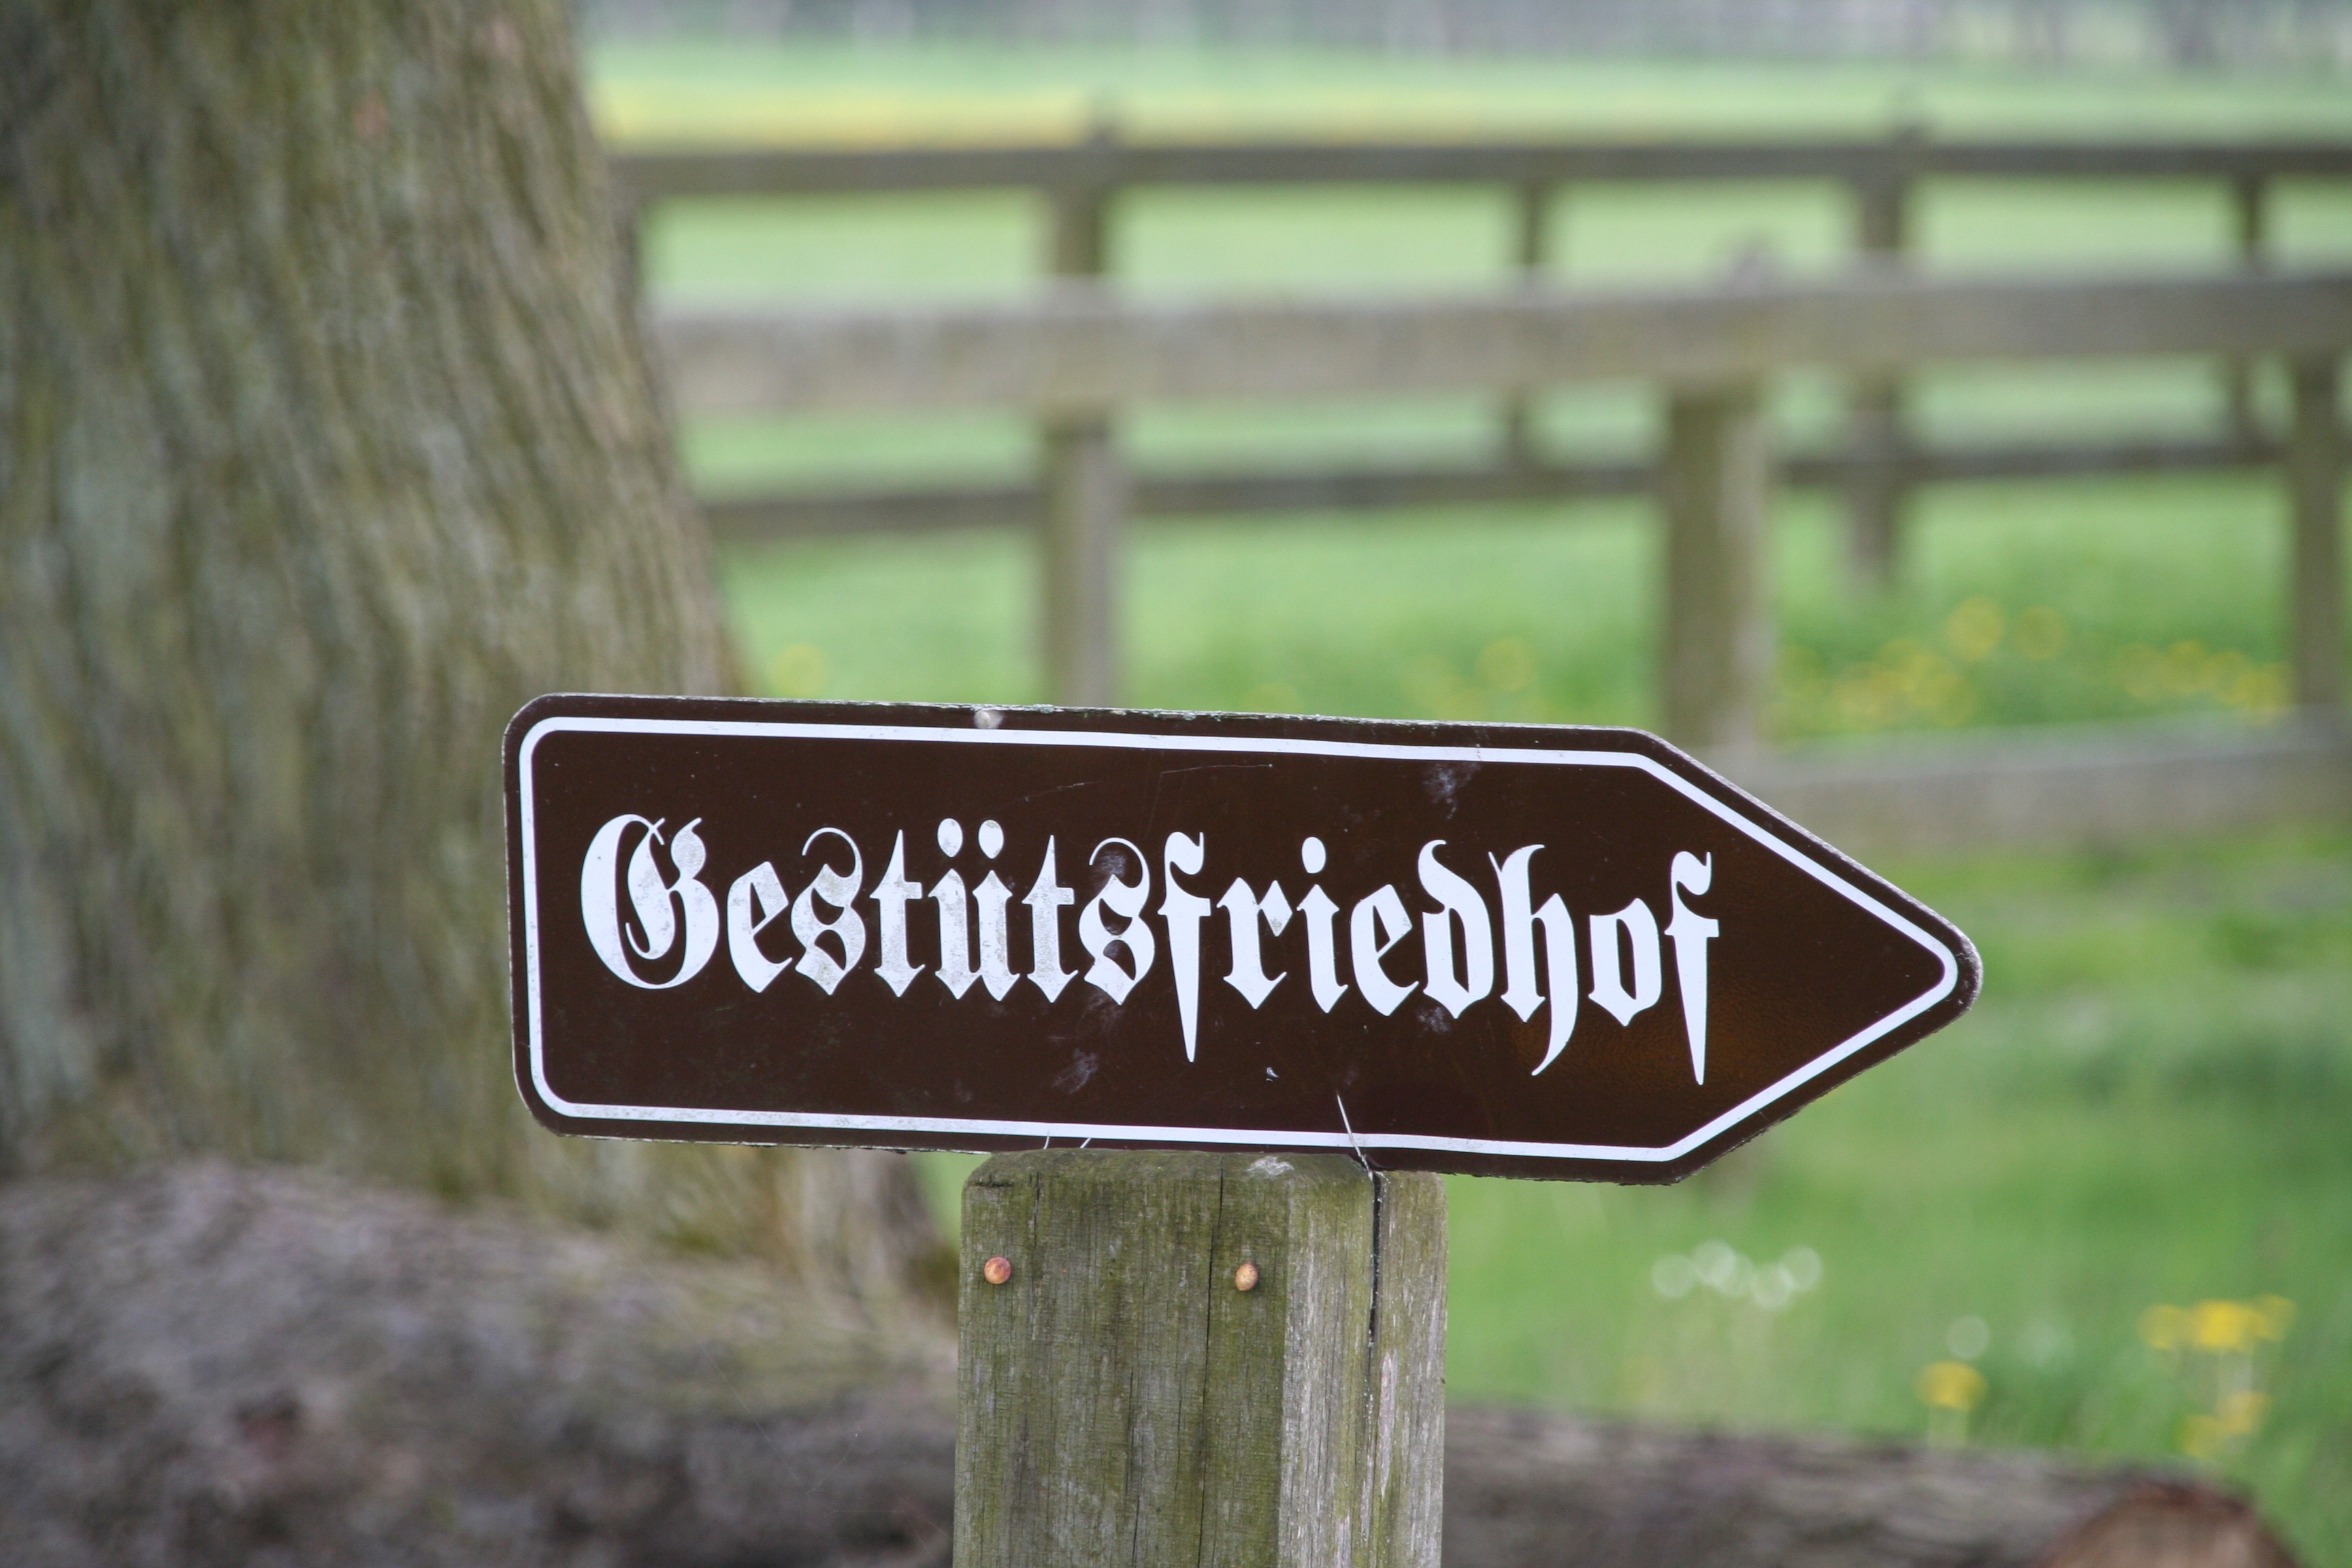
sign, green, street sign, signage, orientation, note, shield, stud farm cemetery, stud neustadt dosse